Chauncey Wright

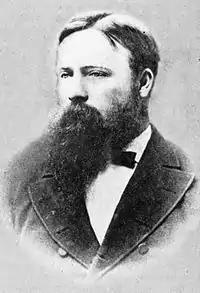
Chauncey Wright, c. 1870

Chauncey Wright (September 10, 1830 – September 12, 1875) was an American philosopher and mathematician, who was an influential early defender of Darwinism and an important influence on American pragmatists such as Charles Sanders Peirce and William James.